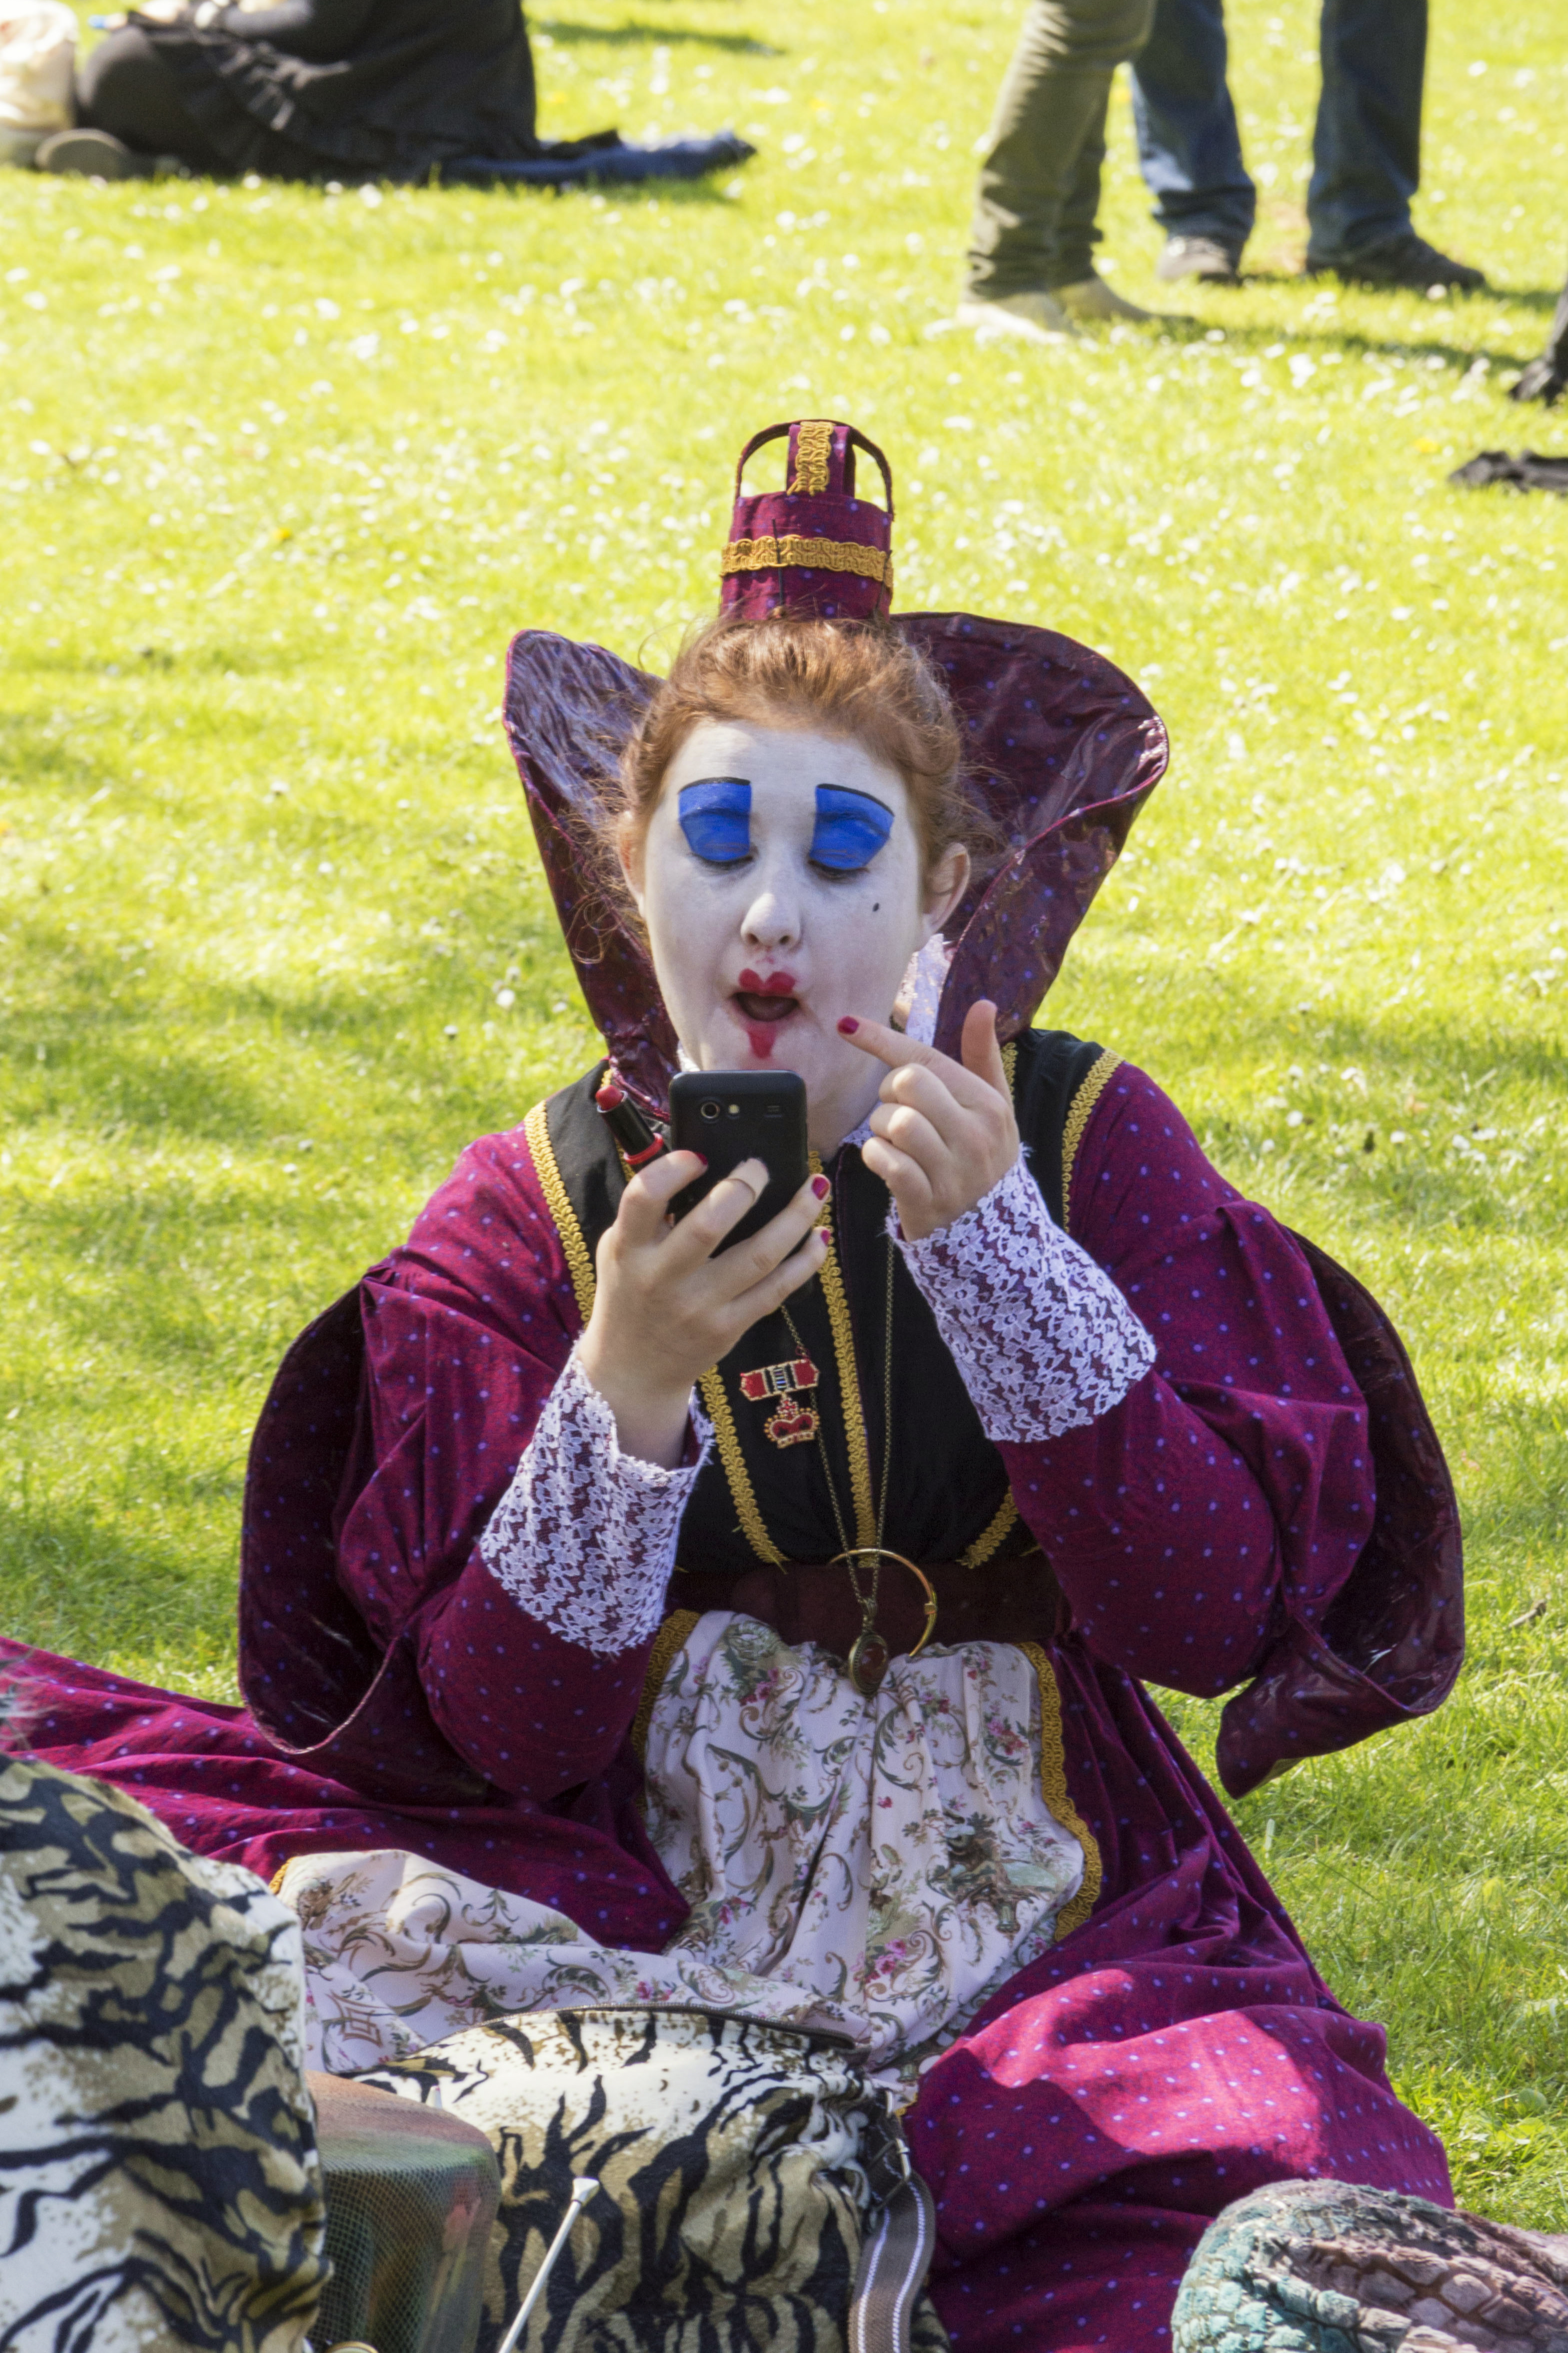
people, toy, 2014, festival, fun, event, tradition, costume, paulvandevelde, pdvandevelde, padagudaloma, dordrecht, nederlandinfotos, costumes, utrecht, haarzuilens, dehaar, costum, elfia, kostuumevent